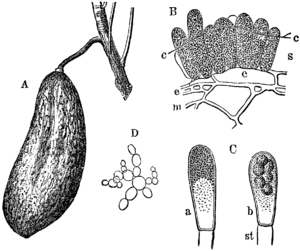
Taphrina pruni est une espèce de champignons ascomycètes de la famille des Taphrinaceae.
Taphrina est un genre de champignons ascomycètes de la famille des Taphrinaceae.